Black-and-white hawk-eagle

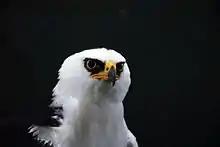
A rescued animal, photo taken in captivity in Argentina

It nests in the forest canopy, building a stick nest high up in exposed trees on ridges and similar locations, from where good hunting grounds can be watched. Detailed observations on its nesting habits are scarce. In Brazil, researchers found and described a nest in 2006 in Southeast Brazil, and in 2009 researchers found and studied two nests in Belize. In Panama, birds started to construct a nest in September, during a dry spell in the rainy season. But the main nesting season may start before the onset of the rainy season as the nesting attempt was abandoned when heavy rains recommenced. The scant other data agrees with this, and at least in Central America the nesting season seems to run from March to June or so.